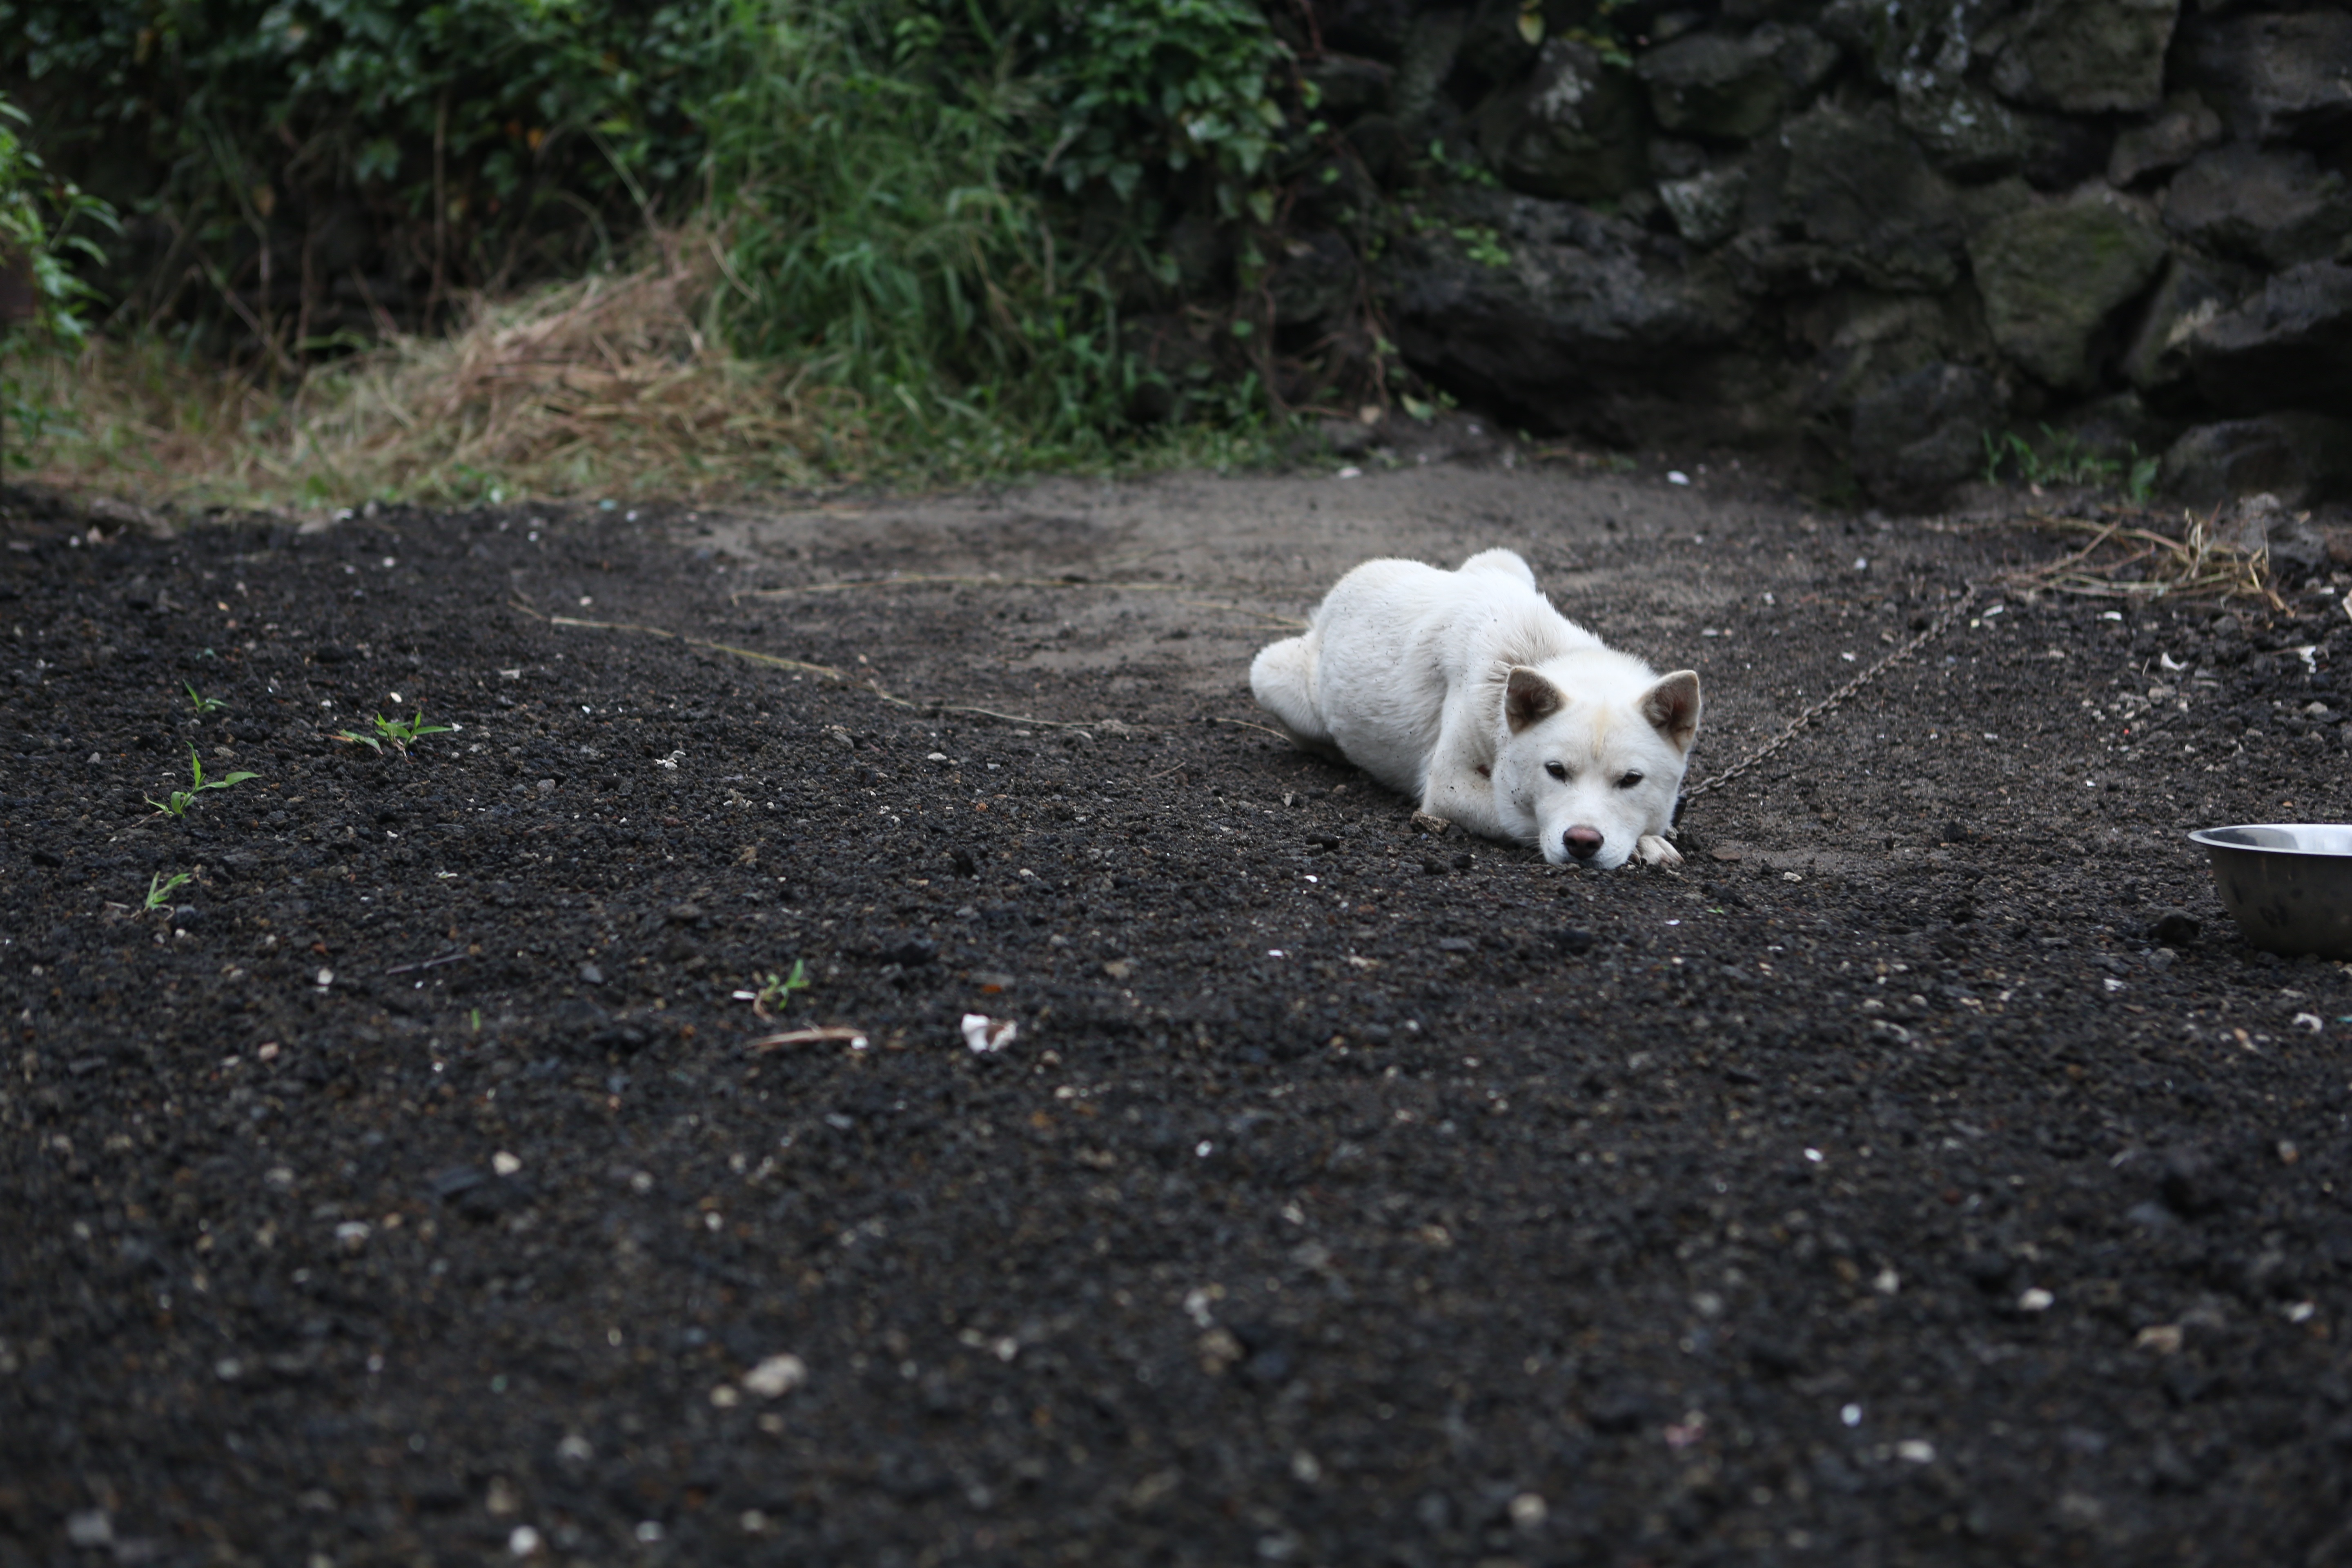
puppy, dog, alone, mammal, lonely, progress, republic of korea, pet dogs, korean jindo dog, dog like mammal